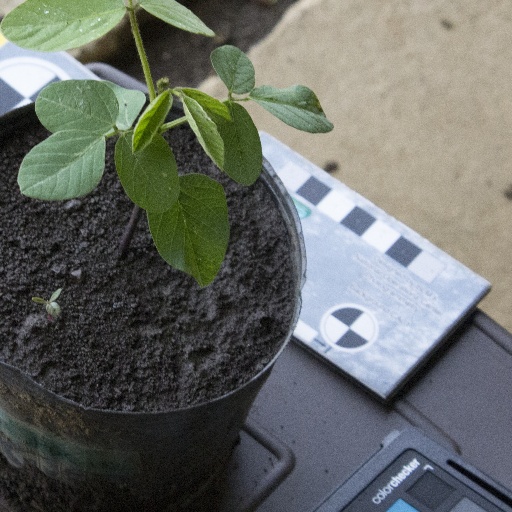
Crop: soybean